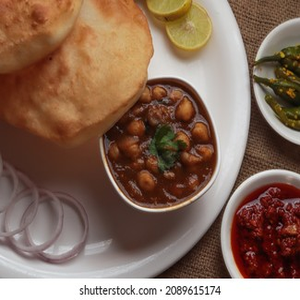
Dish: cholebhature